The Joy Girl

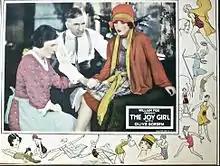
Lobby card

Location filming took place in Palm Beach, Florida. Either part or all of the film was shot in Technicolor. It was the last film to be shot in the second Technicolor process ("System 2"), before the company's implementation of a new, improved format in 1928.